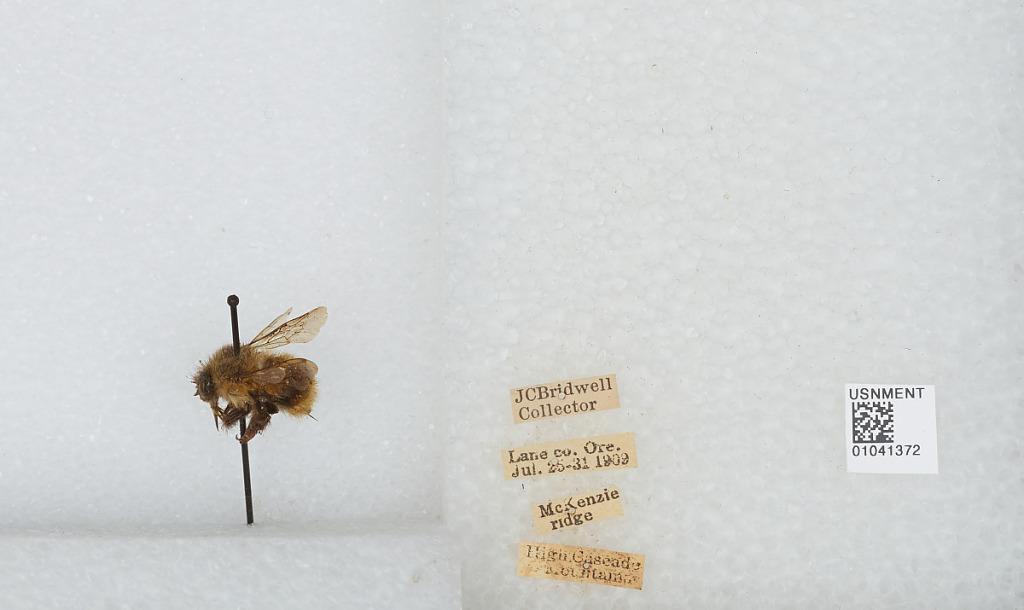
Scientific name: Bombus sp.
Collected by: J. Bridwell
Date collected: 1909-7-25
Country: United States
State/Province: Oregon
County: Lane
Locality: McKenzie Ridge, High Cascade Mountains
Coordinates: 44.2597, -121.81